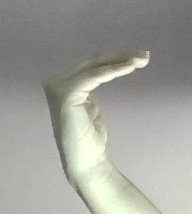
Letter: haa